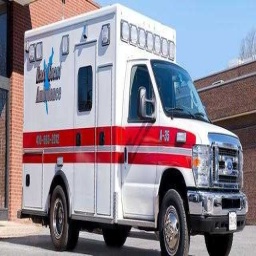
Label: ambulance